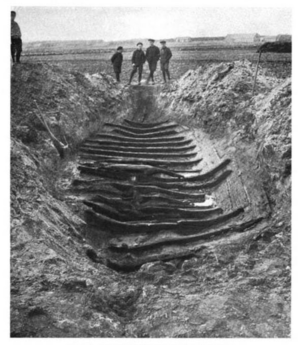
L'excavation est une expression du langage courant qui désigne l'action de creuser un terrain, un sol, et son résultat. Une excavation peut être exécutée de main d'homme, ou être le résultat de phénomènes naturels. Pour la machine qui permet de réaliser des excavations, les termes excavateur et excavatrice, sont des emprunts à l'anglo-américain excavator.